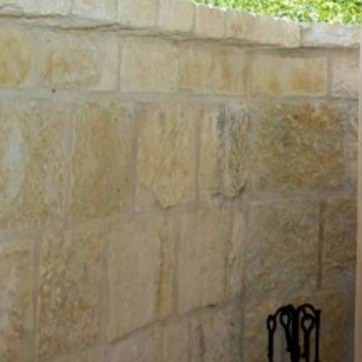
Material: stone